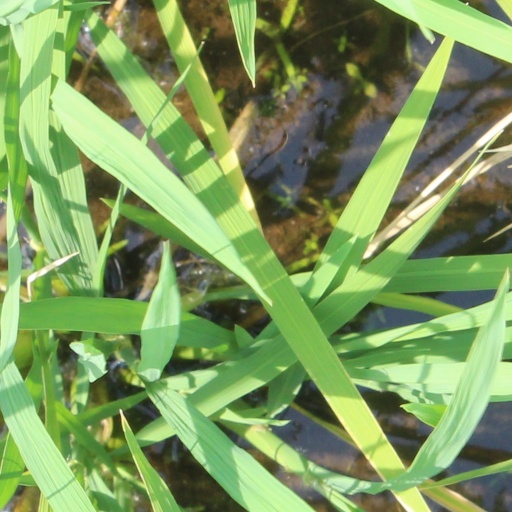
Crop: rice